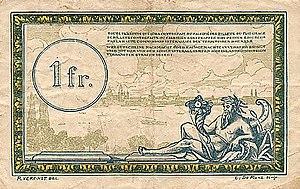
Le franc sarrois fut l'unité monétaire du territoire du Bassin de la Sarre, de 1919 à 1935, et du protectorat de la Sarre, de 1947 à 1959. Sa valeur était identique à celle du franc français.